Jonathan Campbell (soccer)

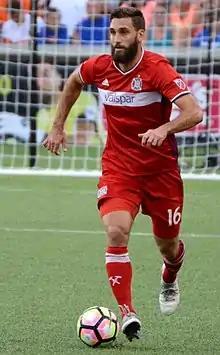
Campbell playing for Chicago Fire in 2017

Jonathan Campbell (born June 27, 1993) is an American former professional soccer player who played as a defender.